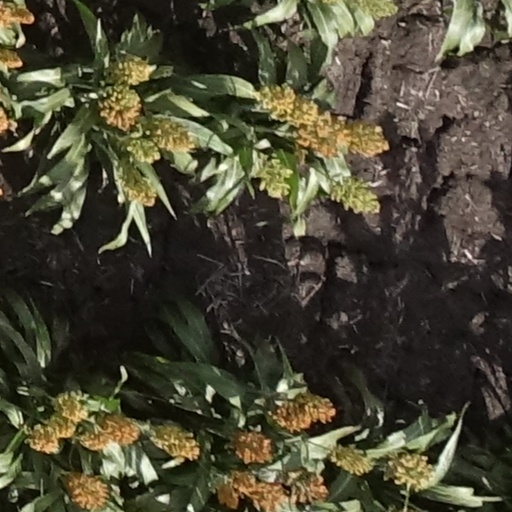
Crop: sorghum